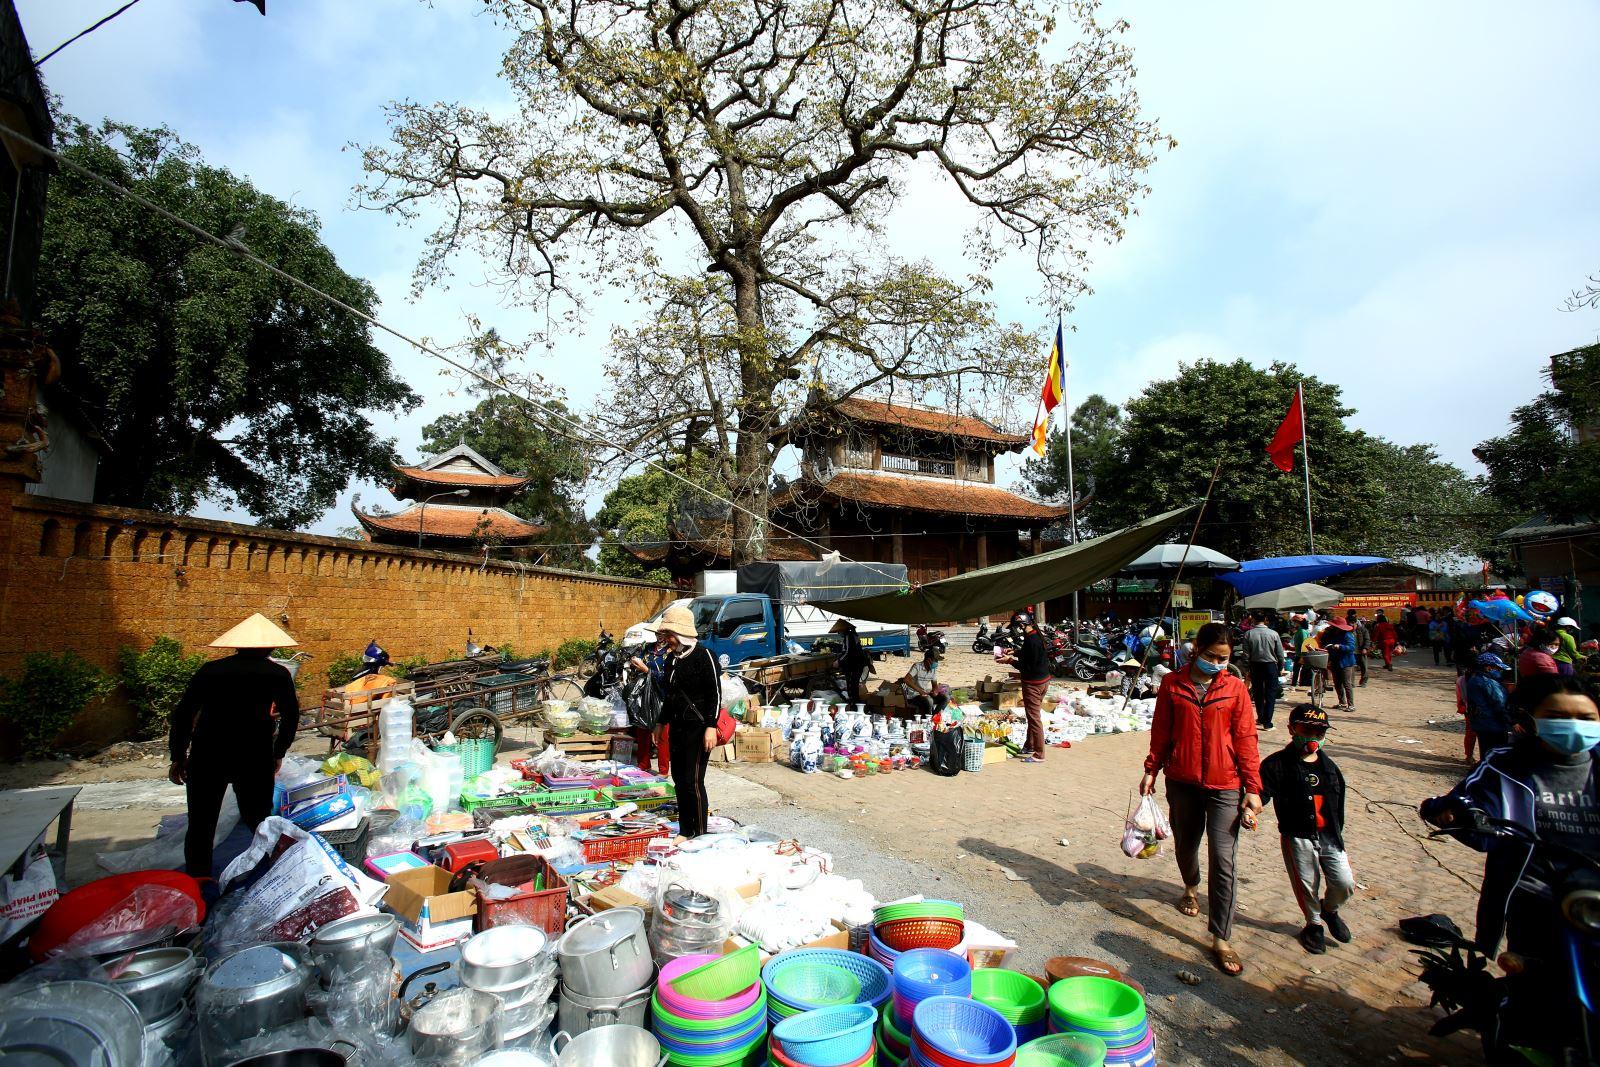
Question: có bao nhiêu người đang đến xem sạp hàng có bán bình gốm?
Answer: một người